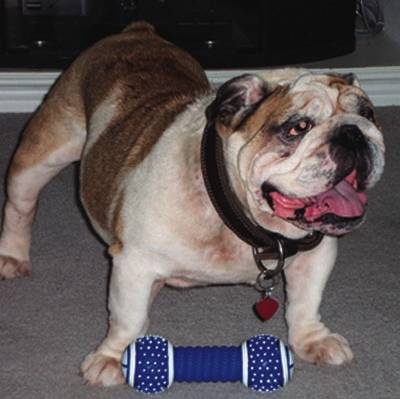
Label: dog